Friedrich Wilhelm Quirin von Forcade de Biaix

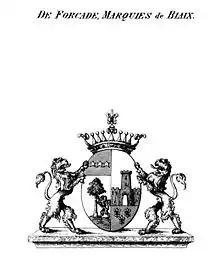
Coat-of-Arms, Forcade, Marquies de Biaix, Prussian Branch, pre-1856

Coat of Arms: An escutcheon with the field divided into four parts. Left half: argent tincture, a gules lion holding a sinople eradicated oak tree between its paws; azure tincture charged with three or mullets; Right half: a gules castle with three towers on an argent tincture; sinople tincture charged with three argent roses below it. A "Grafenkrone" (Count's coronet) as helmut on top of the escutcheon, crested with a or fleur-de-lis. Two or lions supporting the escutcheon. Motto: ""In Virtute Pertinax"".